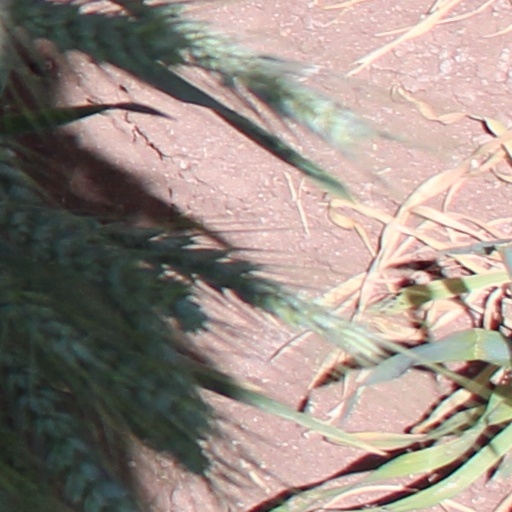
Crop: wheat